Leonard Rotter

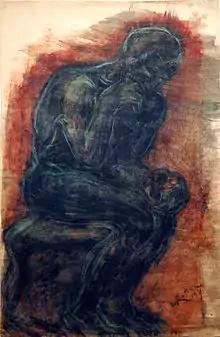
Hamlet, 1938

František Dvořák, Czech art historian, about Leonard Rotter at the exhibition of his watercolour paintings of Malá Strana and Hradčany districts, in 1957 at Malostranská beseda: